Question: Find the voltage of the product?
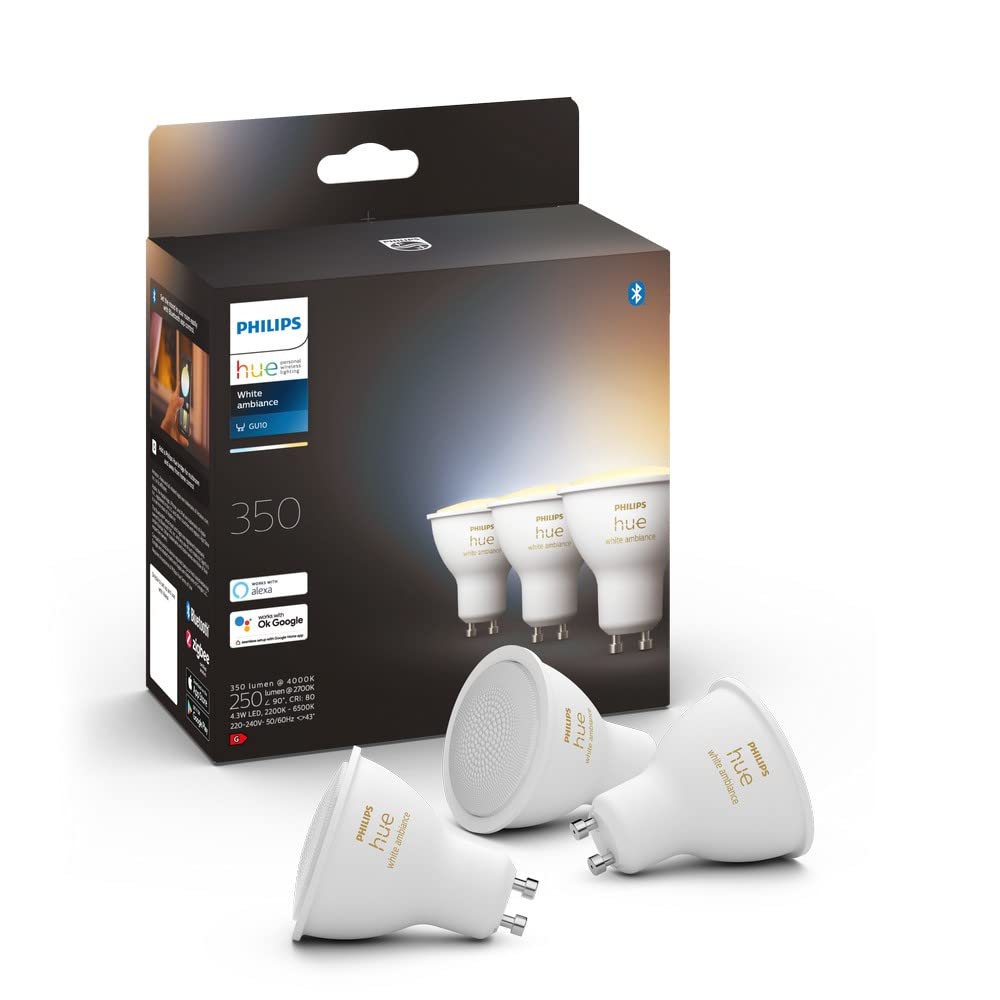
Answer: [220.0, 240.0] volt